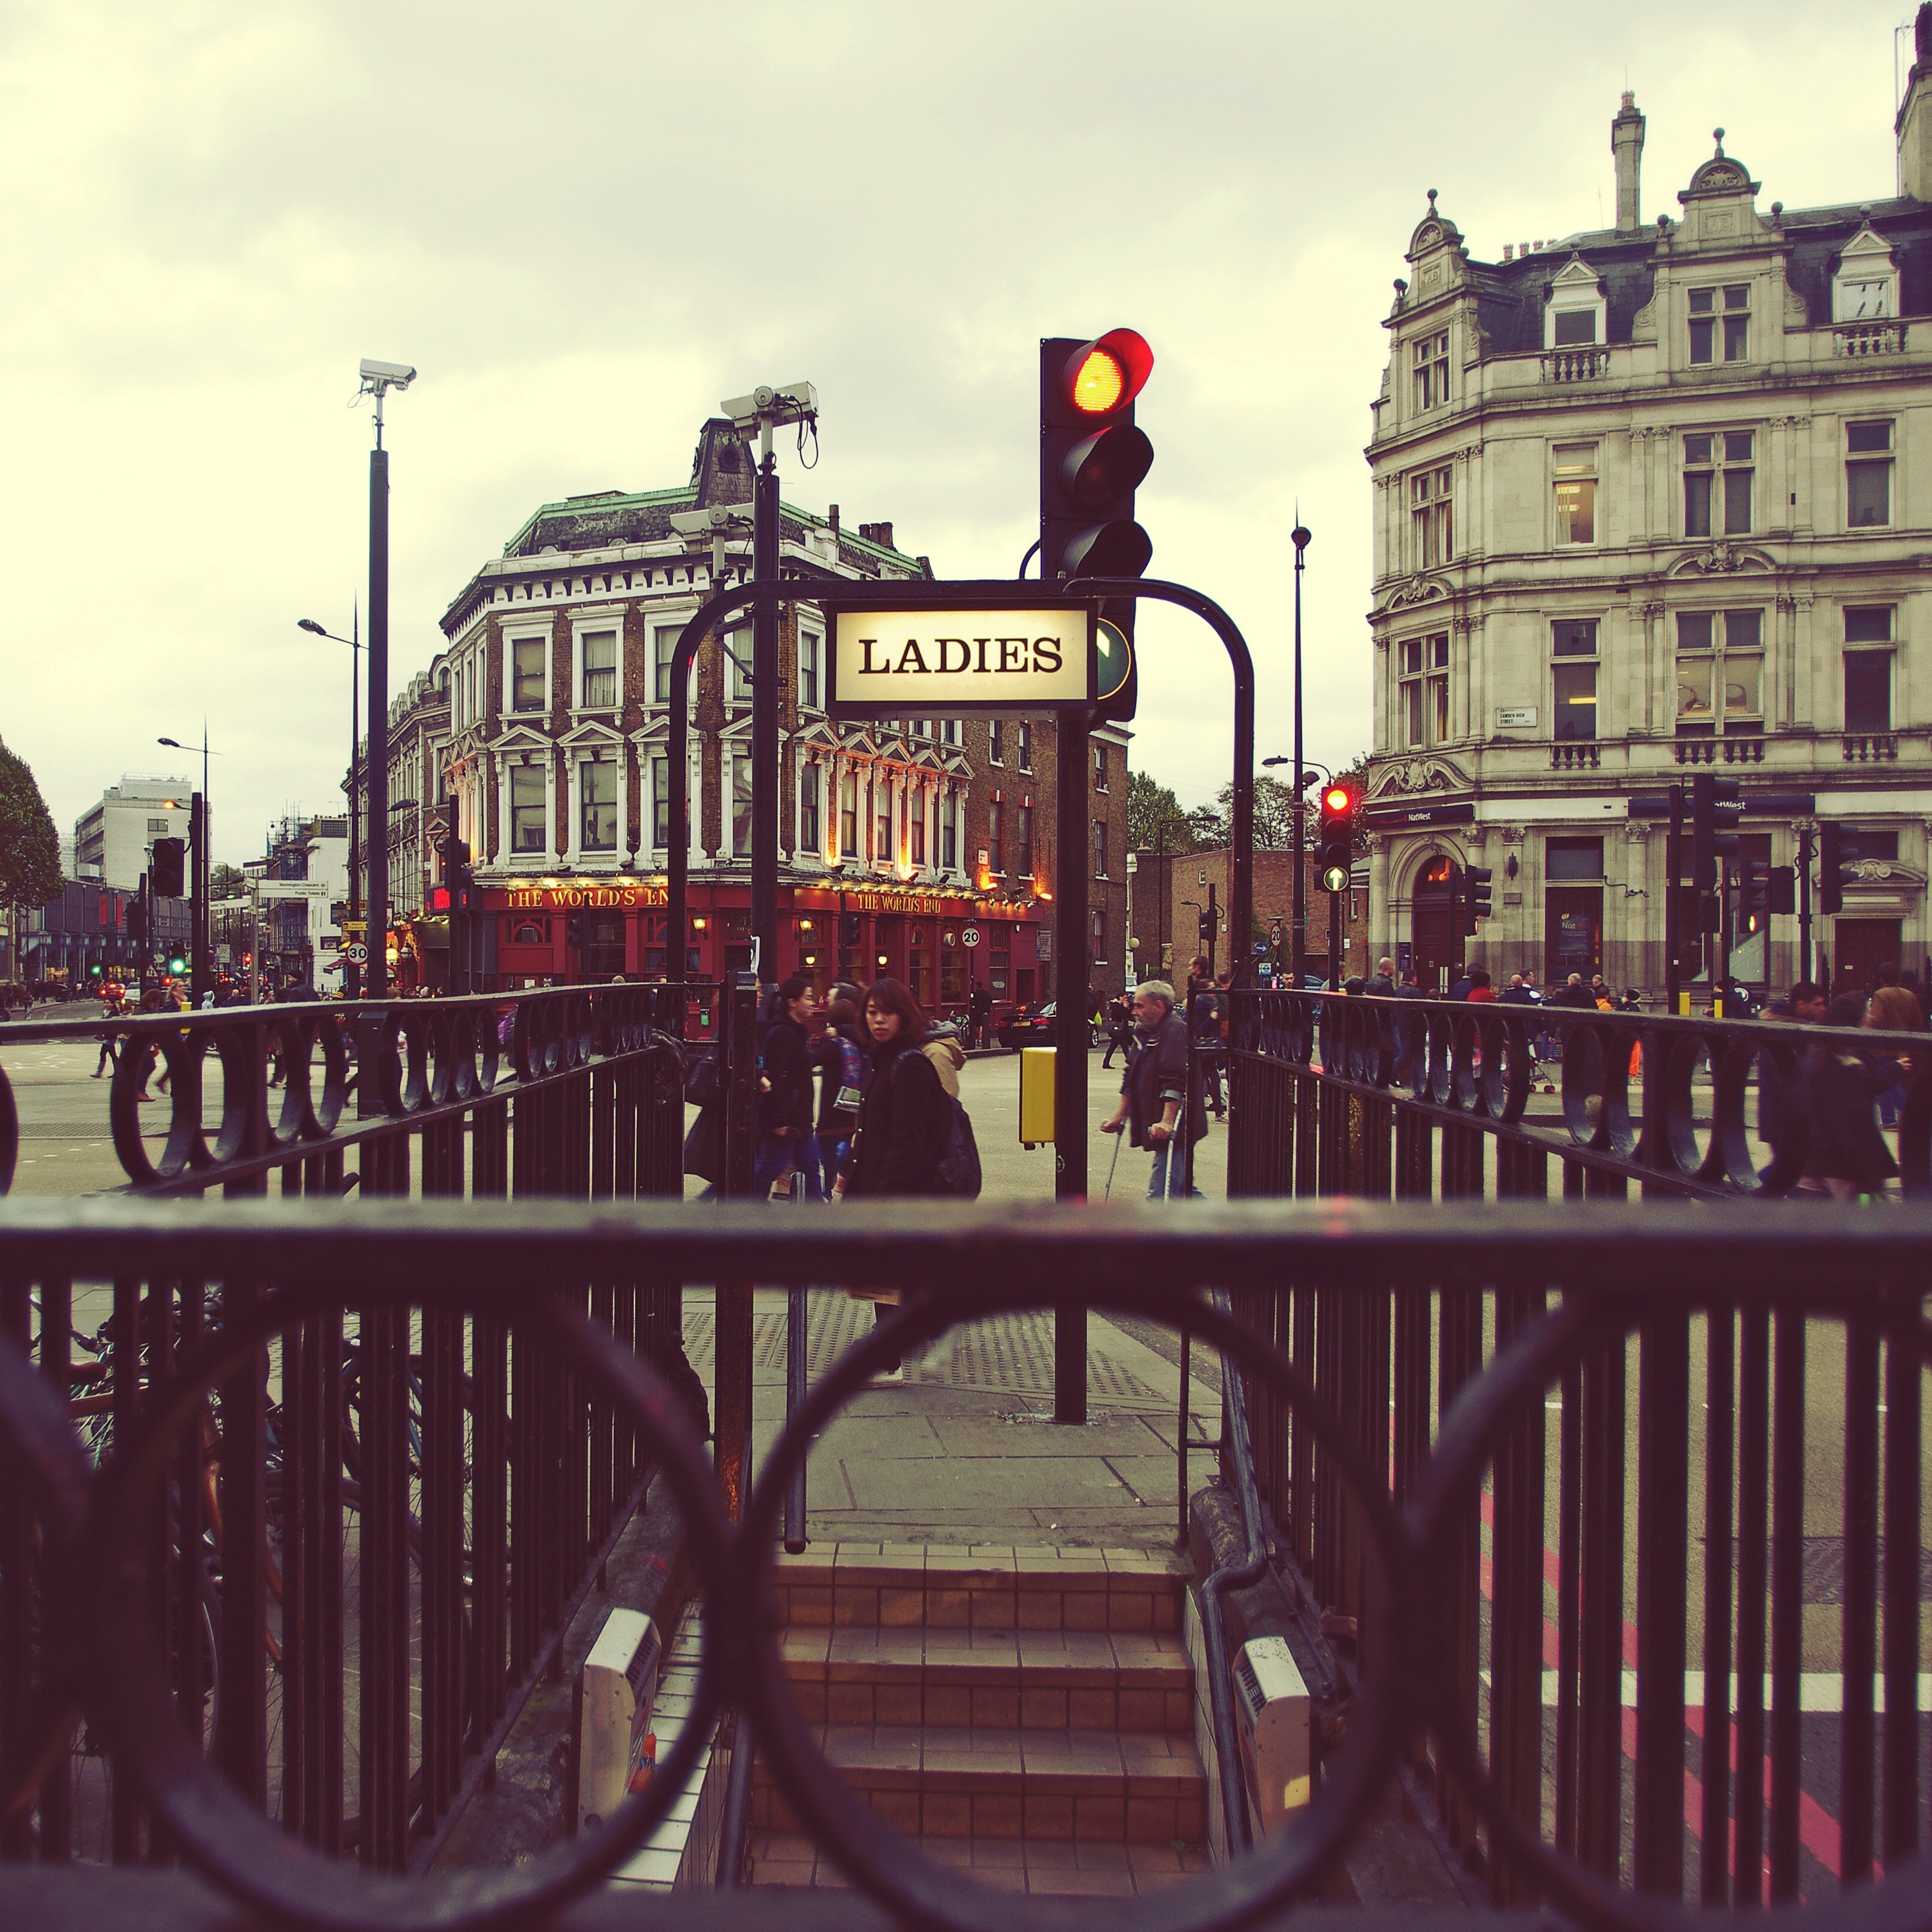
architecture, people, road, street, vintage, town, city, urban, pier, cityscape, transport, evening, vehicle, park, grunge, lifestyle, waterway, life, london, scene, camden, human settlement, nonbuilding structure